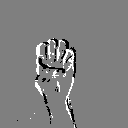
ASL letter: e